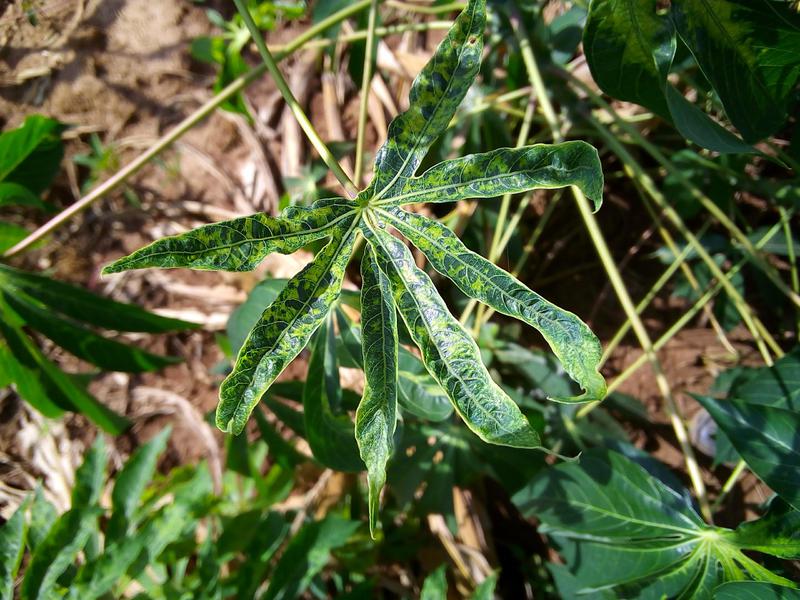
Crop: cassava
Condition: mosaic_disease